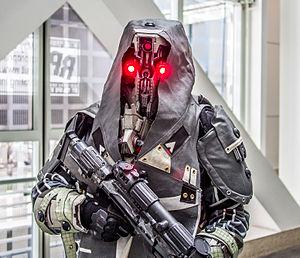
Killzone: Shadow Fall est un jeu vidéo de tir à la première personne développé par Guerrilla Games et édité par Sony Computer Entertainment sur PlayStation 4. Il sort le 15 novembre 2013 en Amérique du Nord, le 29 novembre 2013 en Europe, et le 22 février 2014 au Japon.